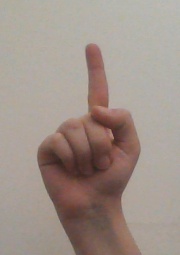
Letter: bb